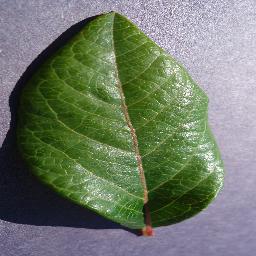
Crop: blueberry
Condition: healthy